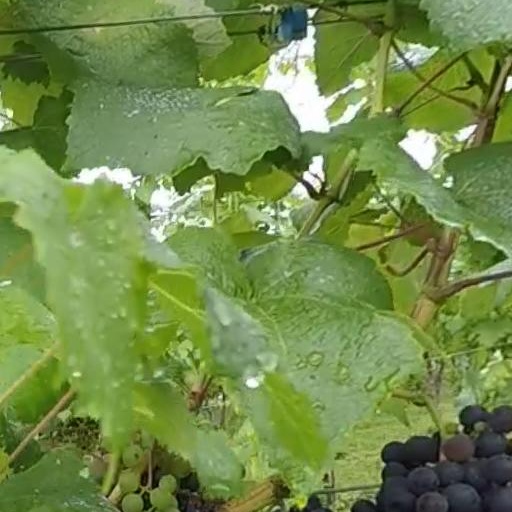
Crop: grape